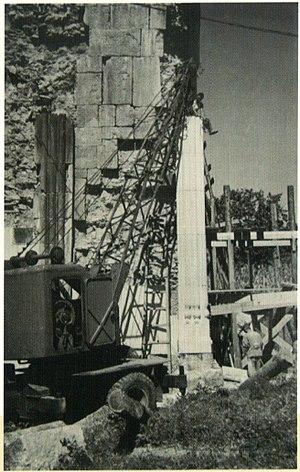
La cathédrale de Bagrati est une cathédrale construite au XIᵉ siècle dans la ville de Kutaisi, en Géorgie. Aujourd'hui en ruines, elle est un chef-d'œuvre de l'architecture médiévale géorgienne.